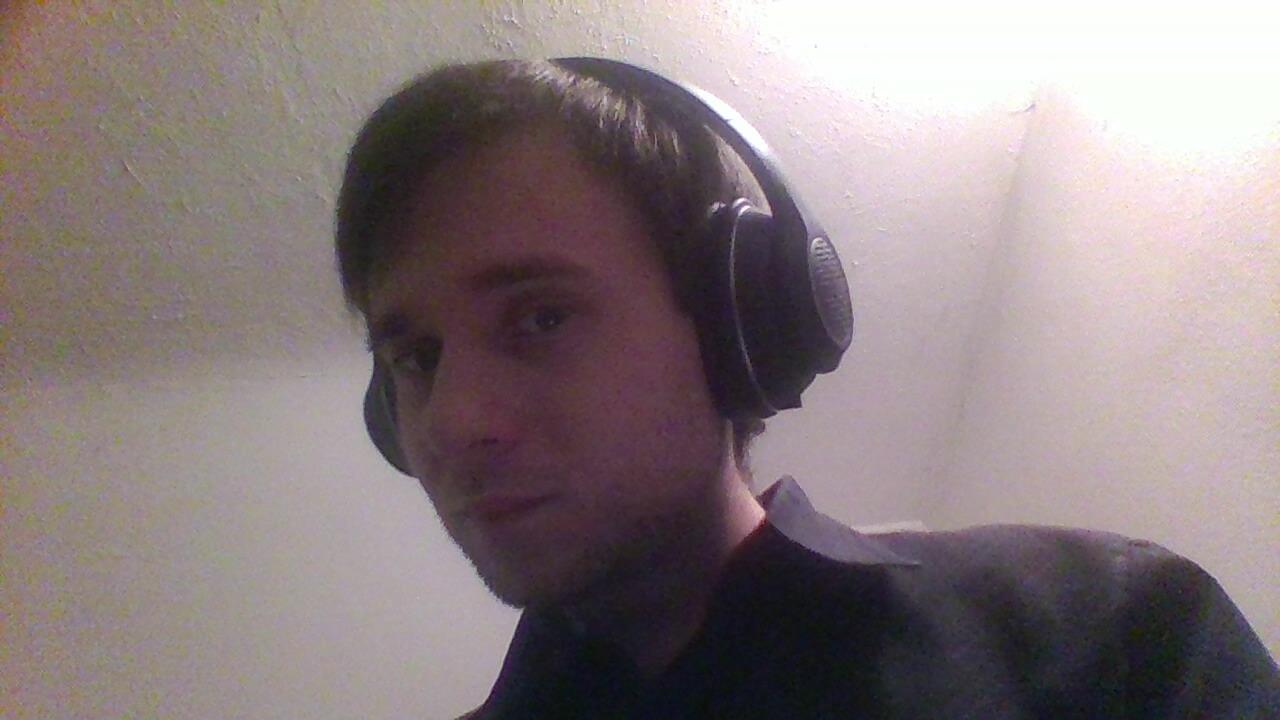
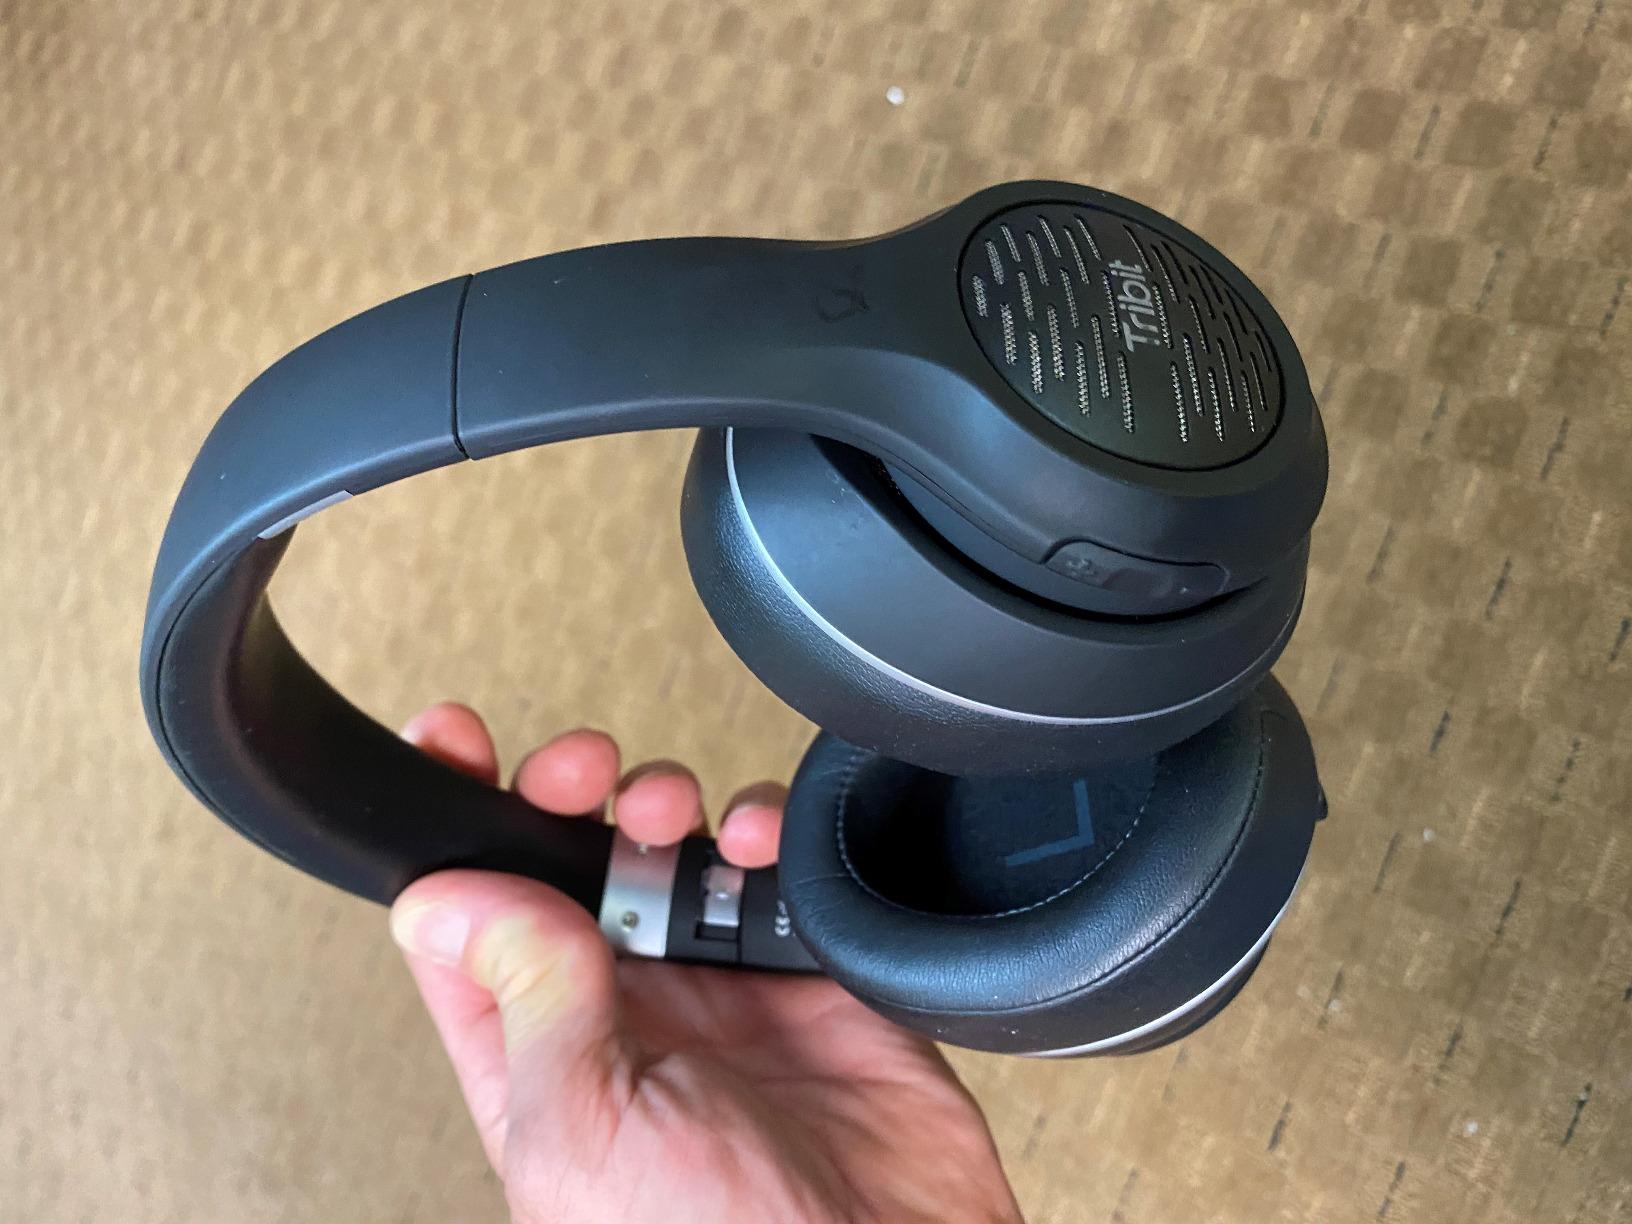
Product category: headphones
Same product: yes